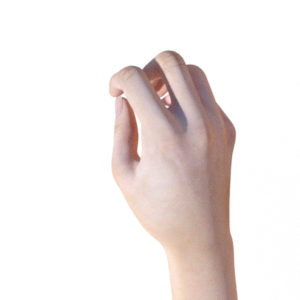
Label: rock